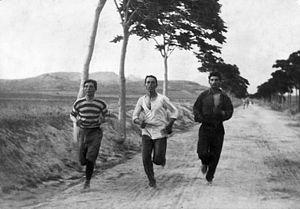
La photo a été prise pendant un entraînement précédant l'épreuve du marathon des 1ers Jeux olympiques modernes, à Athènes, en 1896. L'athlète, au milieu, est Harilaos Vasilakos, étudiant d'Athènes (1877-1964), qui termina 2e derrière son compatriote, le berger Spyridon Louis (1873-1940). Deux semaines plus tôt, Vasilakos avait remporté la médaille d'or du marathon aux 1ers Jeux panhelléniques, le 10 mars 1896.
Kharílaos Vasilákos, né en 1877 à Tripoli et mort le 1ᵉʳ décembre 1964, était un athlète grec, vice-champion olympique lors des Jeux olympiques d'été de 1896 à Athènes. Il est le premier homme à remporter un marathon.
Les épreuves d’athlétisme des Jeux olympiques de 1896 se sont déroulés du 6 au 10 avril 1896. Les douze disciplines au programme, dont l'arrivée du marathon, se disputent au Stade panathénaïque d'Athènes. 64 athlètes issus de 11 nations participent aux compétitions. De ce fait, l'athlétisme est le sport le plus international de toutes les disciplines au programme des premiers Jeux olympiques de l'ère moderne.
Le marathon est une épreuve sportive individuelle de course à pied qui se dispute généralement sur route sur une distance de 42,195 kilomètres.
La course de fond ou course longue distance ou encore course d'endurance désigne la course à pied sur une distance d'au moins 5 kilomètres. Physiologiquement, c'est un effort impliquant principalement un processus métabolique d'aérobie et qui requiert des capacités physique d'endurance.
L'épreuve du marathon masculin aux Jeux olympiques de 1896 s'est déroulée le 10 avril 1896 à Athènes, en Grèce. Le départ est donné dans la ville de Marathon et l'arrivée se déroule au Stade panathénaïque d'Athènes, soit 40 km à parcourir. Elle est remportée par le Grec Spyrídon Loúis.